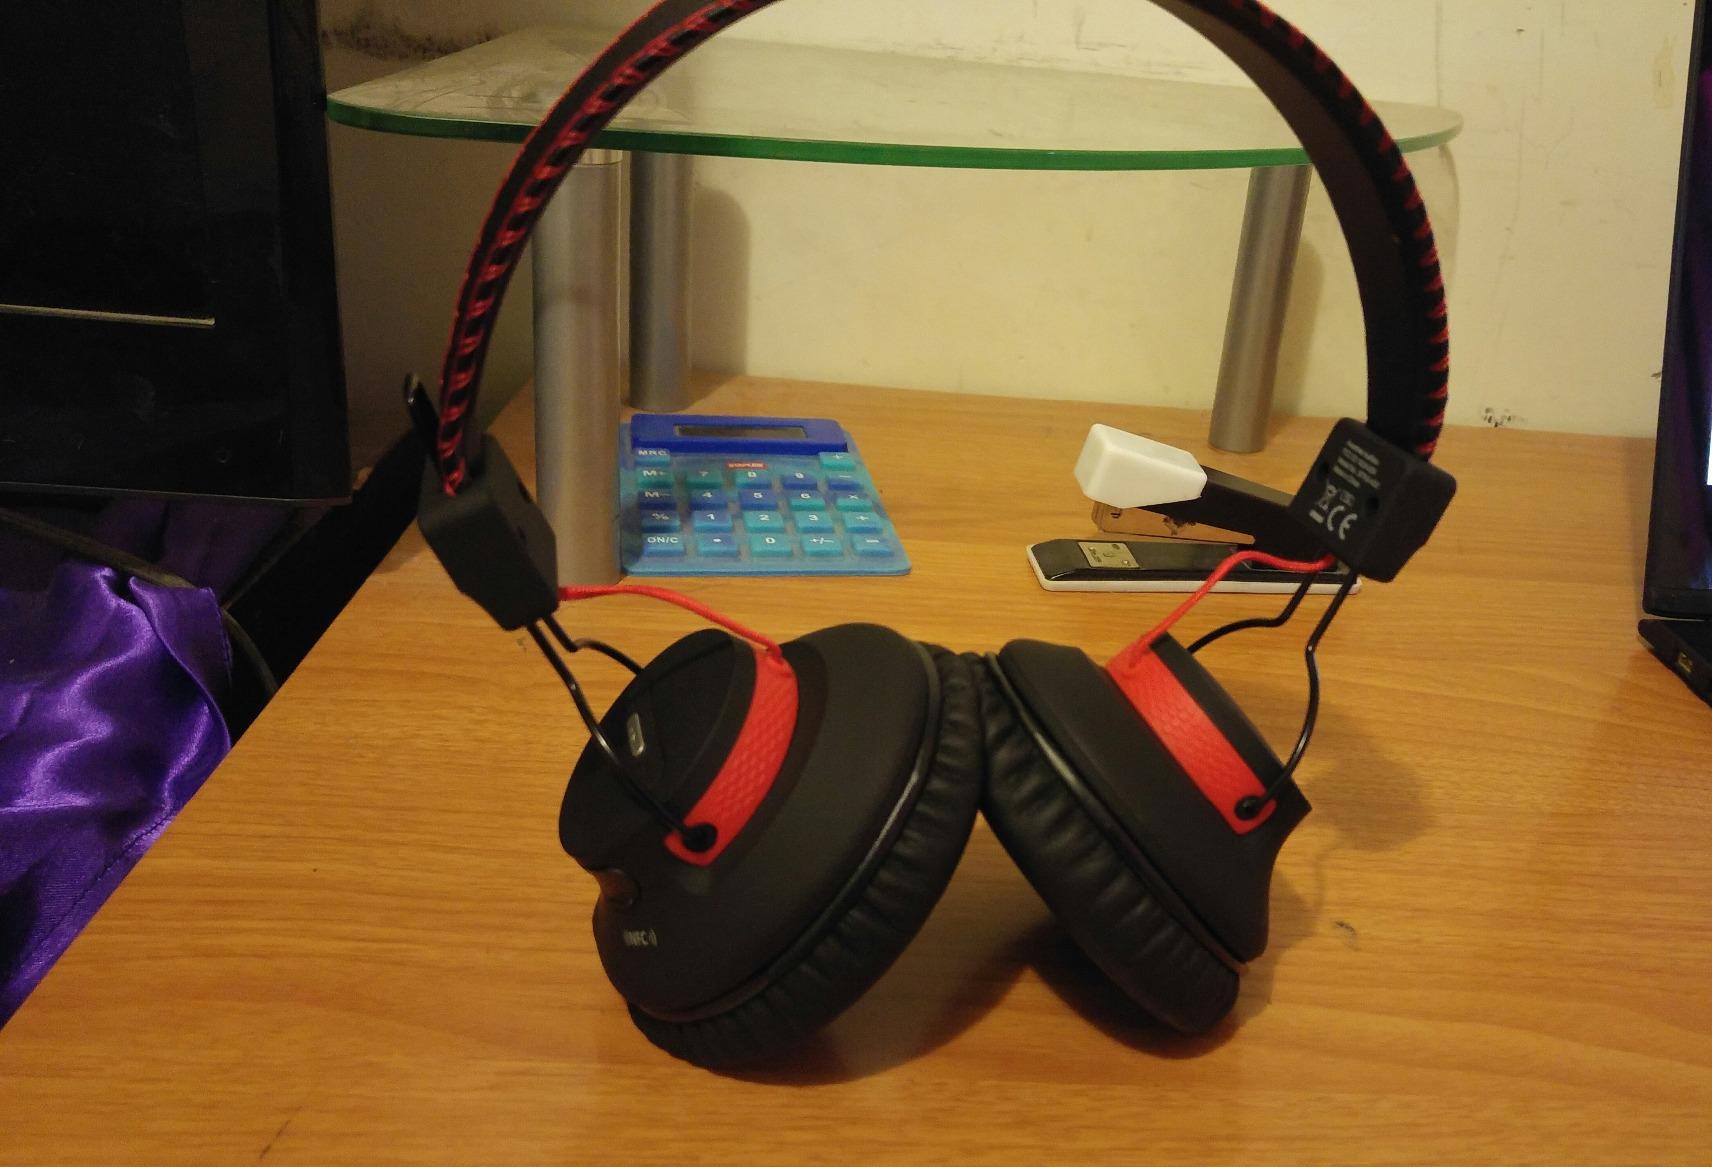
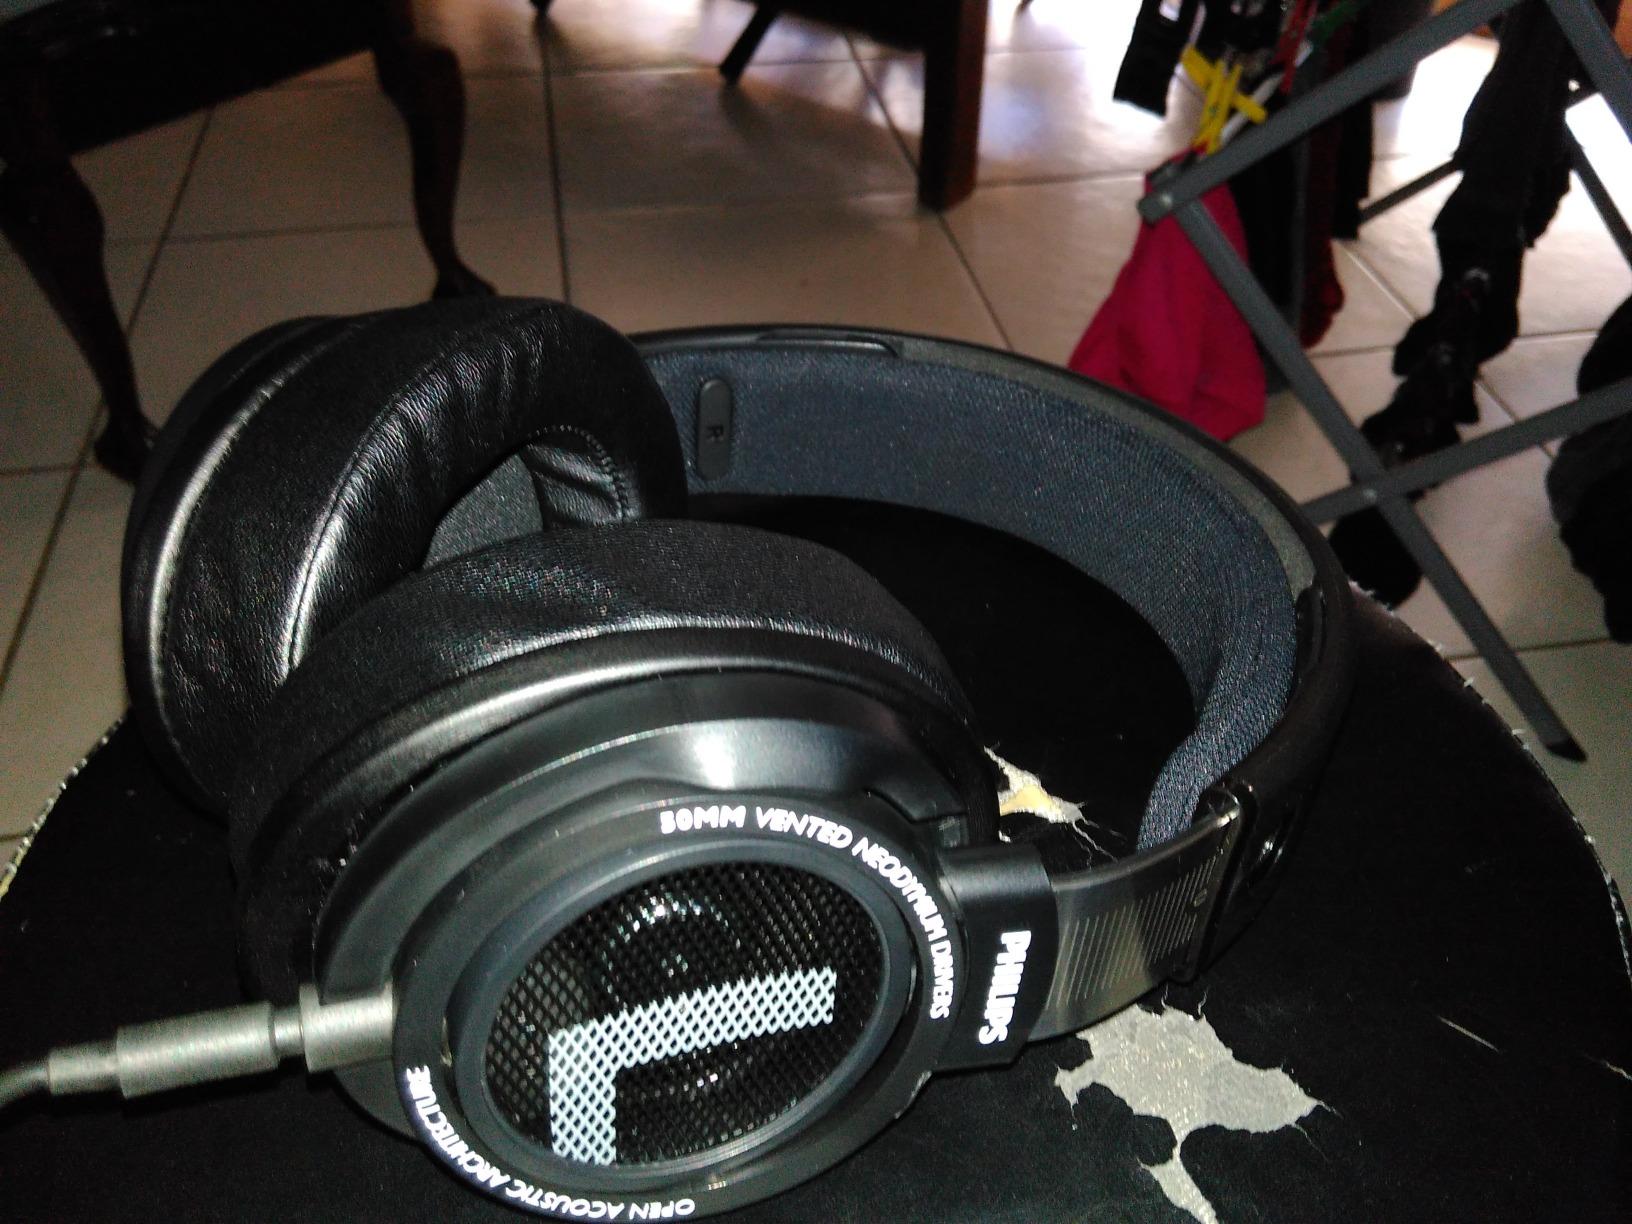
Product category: headphones
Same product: no